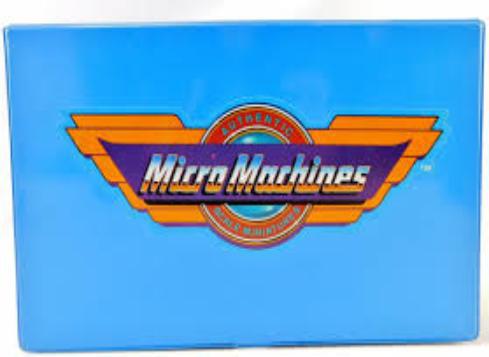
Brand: micro machines
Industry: Leisure